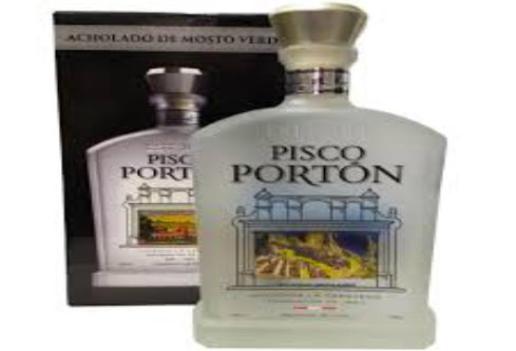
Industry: Food